Malibu Hindu Temple

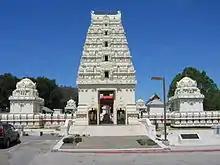

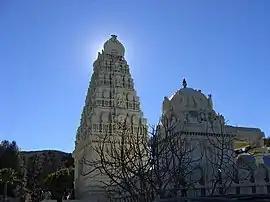
Another view of the temple

Malibu Hindu Temple is a Hindu temple in located in the Santa Monica Mountains, in the city of Calabasas near Malibu, California. Built in 1981 and dedicated to the Hindu deity Venkateswara, it features traditional South Indian style and serves as a centre for Hindu worship and cultural events in Southern California. The temple is maintained by the Hindu Temple Society of Southern California and is led by priests who perform daily rituals and special ceremonies.